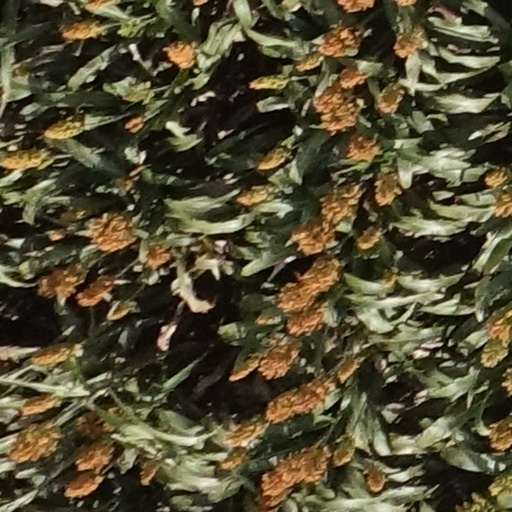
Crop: sorghum